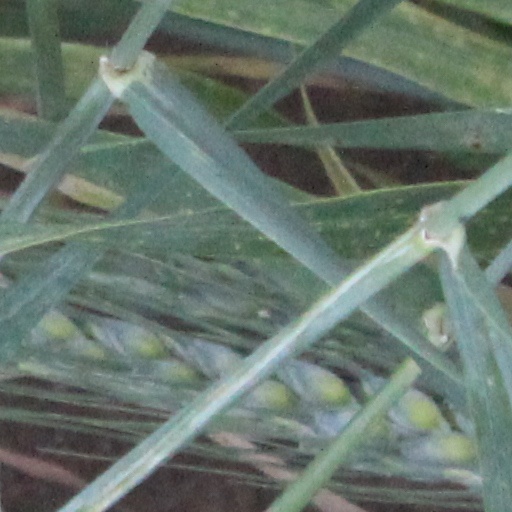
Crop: wheat